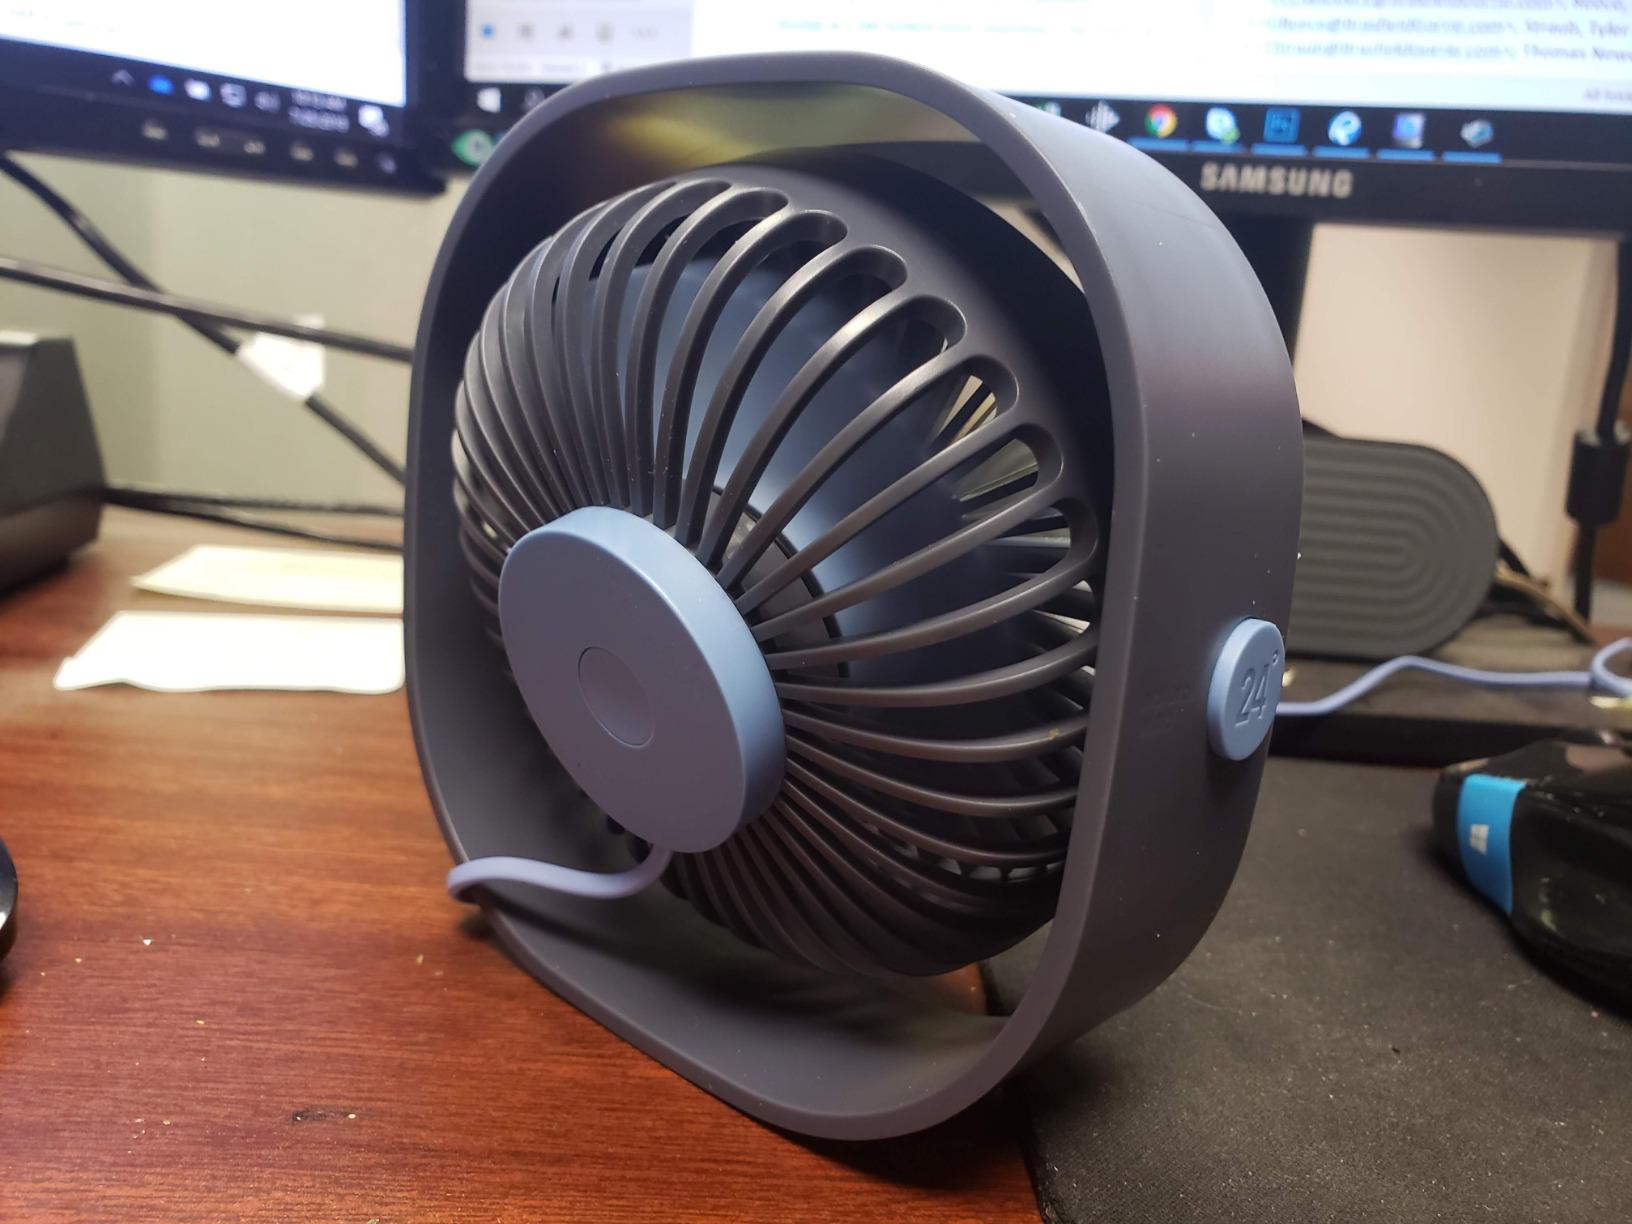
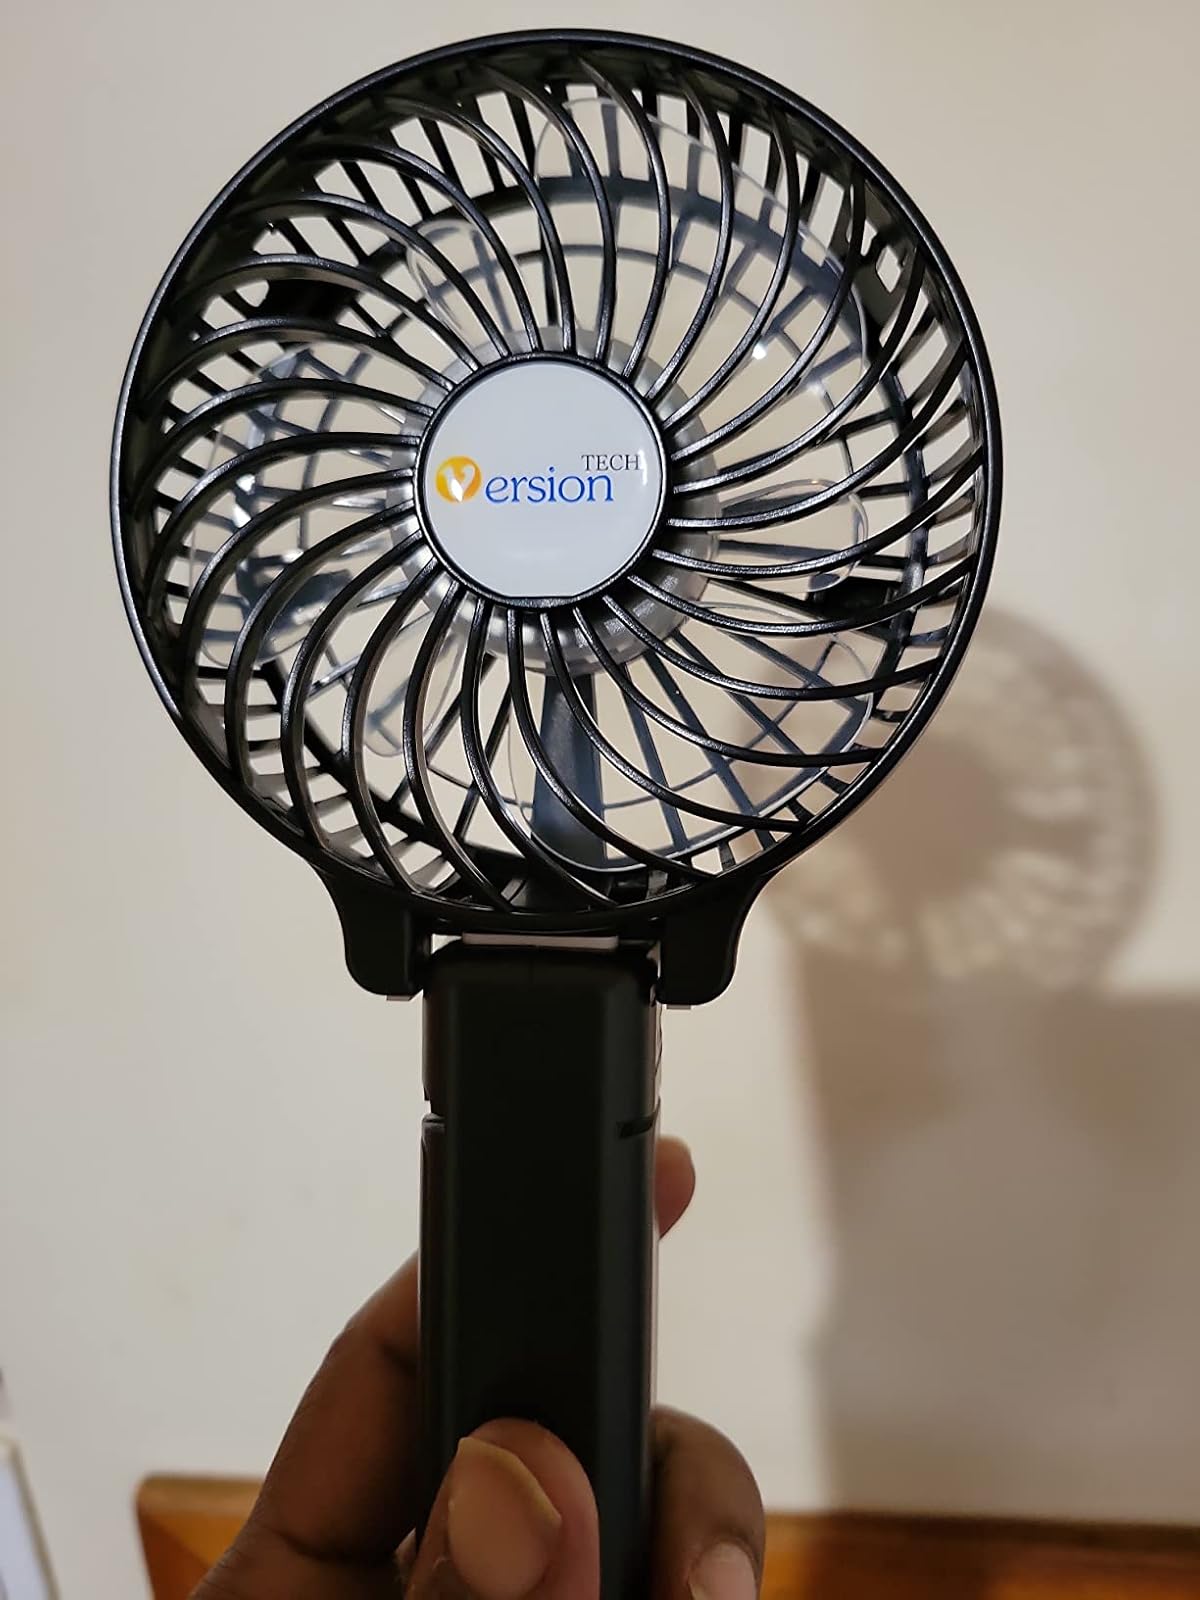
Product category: fan
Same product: no